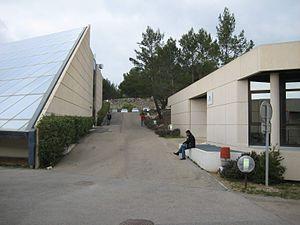
Eurecom est l'une des 205 écoles d'ingénieurs françaises accréditées au 1ᵉʳ septembre 2019 à délivrer un diplôme d'ingénieur, et parmi ces écoles, l'une de celles de spécialisation : écoles délivrant un diplôme d’ingénieur de spécialisation aux étudiants déjà titulaires d’un diplôme d’ingénieur.